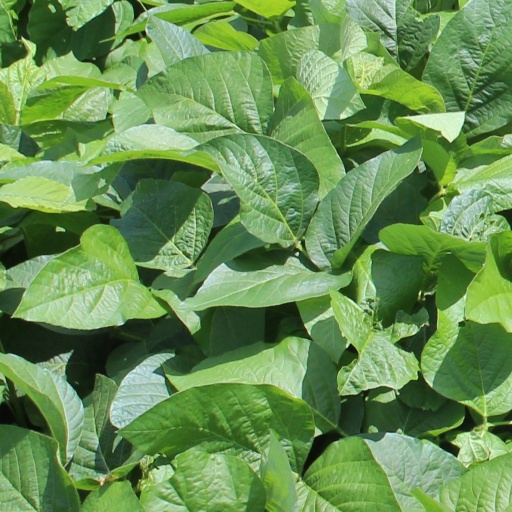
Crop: soybean